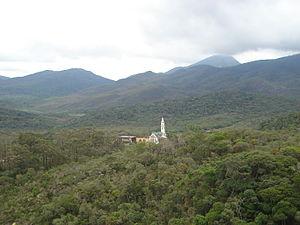
La serra do Espinhaço est une formation montagneuse située entre les États de Bahia et du Minas Gerais au sud-est du Brésil.
La serra do Caraça est une formation montagneuse du Minas Gerais au sud-est du Brésil. Cette formation montagneuse abrite un parc naturel protégé. C'est dans celui-ci qu'est fondé le sanctuaire de Caraça.